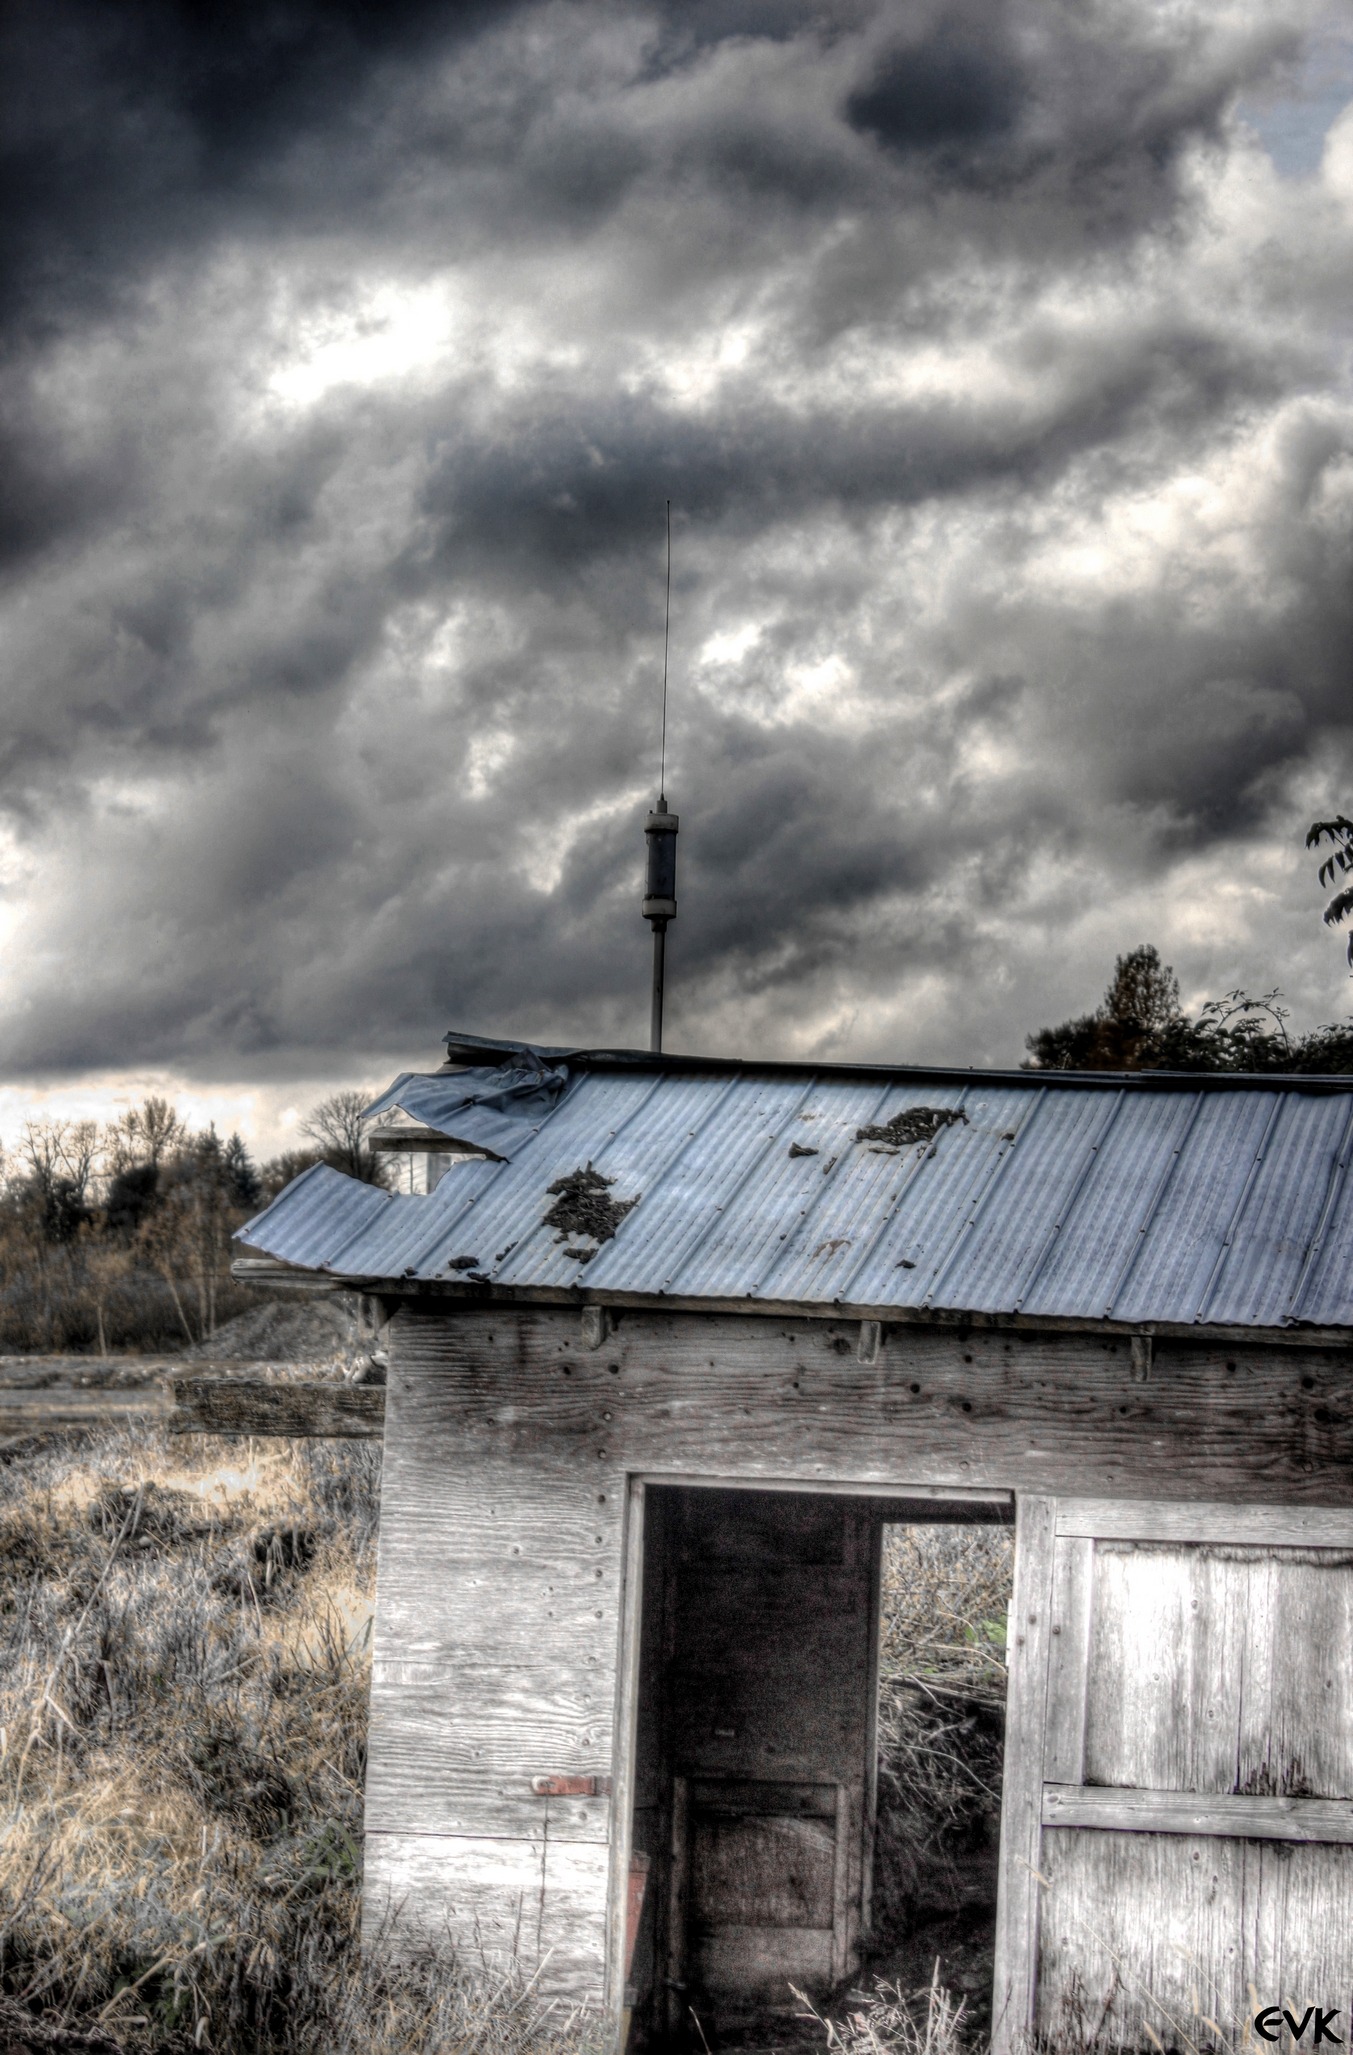
cloud, sky, white, farm, vintage, house, sunlight, old, shed, rustic, rural, darkness, monochrome, weathered, clouds, rural area, urban area